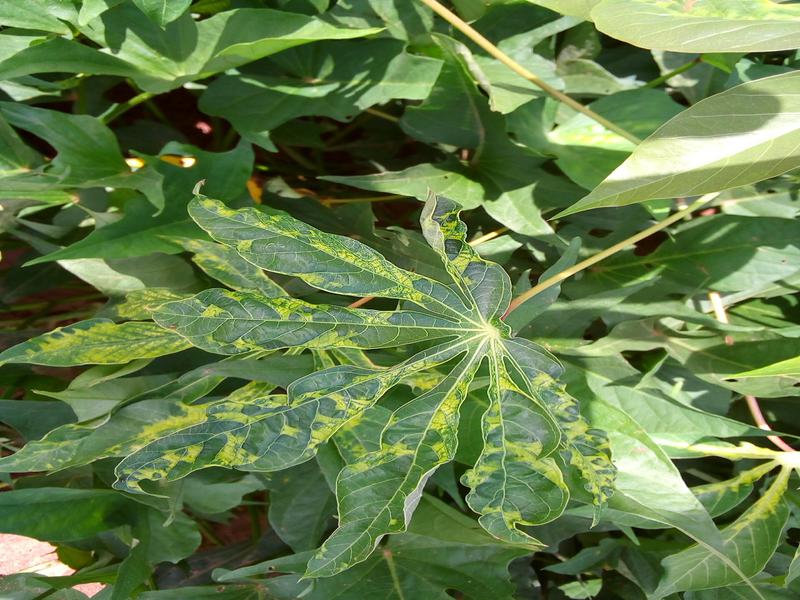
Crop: cassava
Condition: mosaic_disease